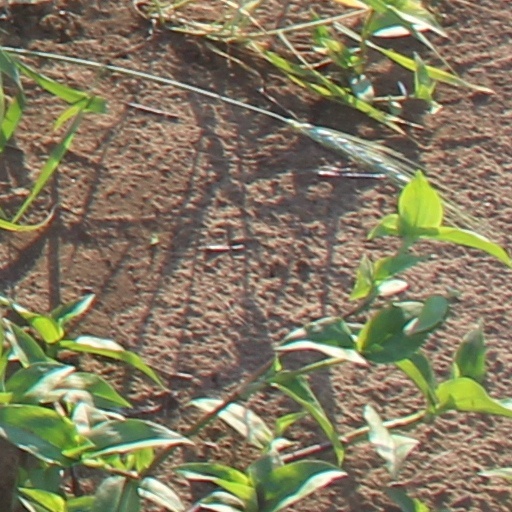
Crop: wheat